Fox Sports Tennessee

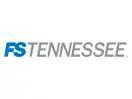
Fox Sports Tennessee logo, used from 2008 to 2012.

Fox Sports Tennessee launched on October 31, 2008, and was created through the separation of Fox Sports South into three regional networks: alongside the main Fox Sports South channel (originating from Atlanta, Georgia) and Fox Sports Carolinas, the latter of which launch on the same date as Fox Sports Tennessee. In July 2013, News Corporation spun off the Fox Sports Networks and most of its other U.S. entertainment properties into 21st Century Fox.